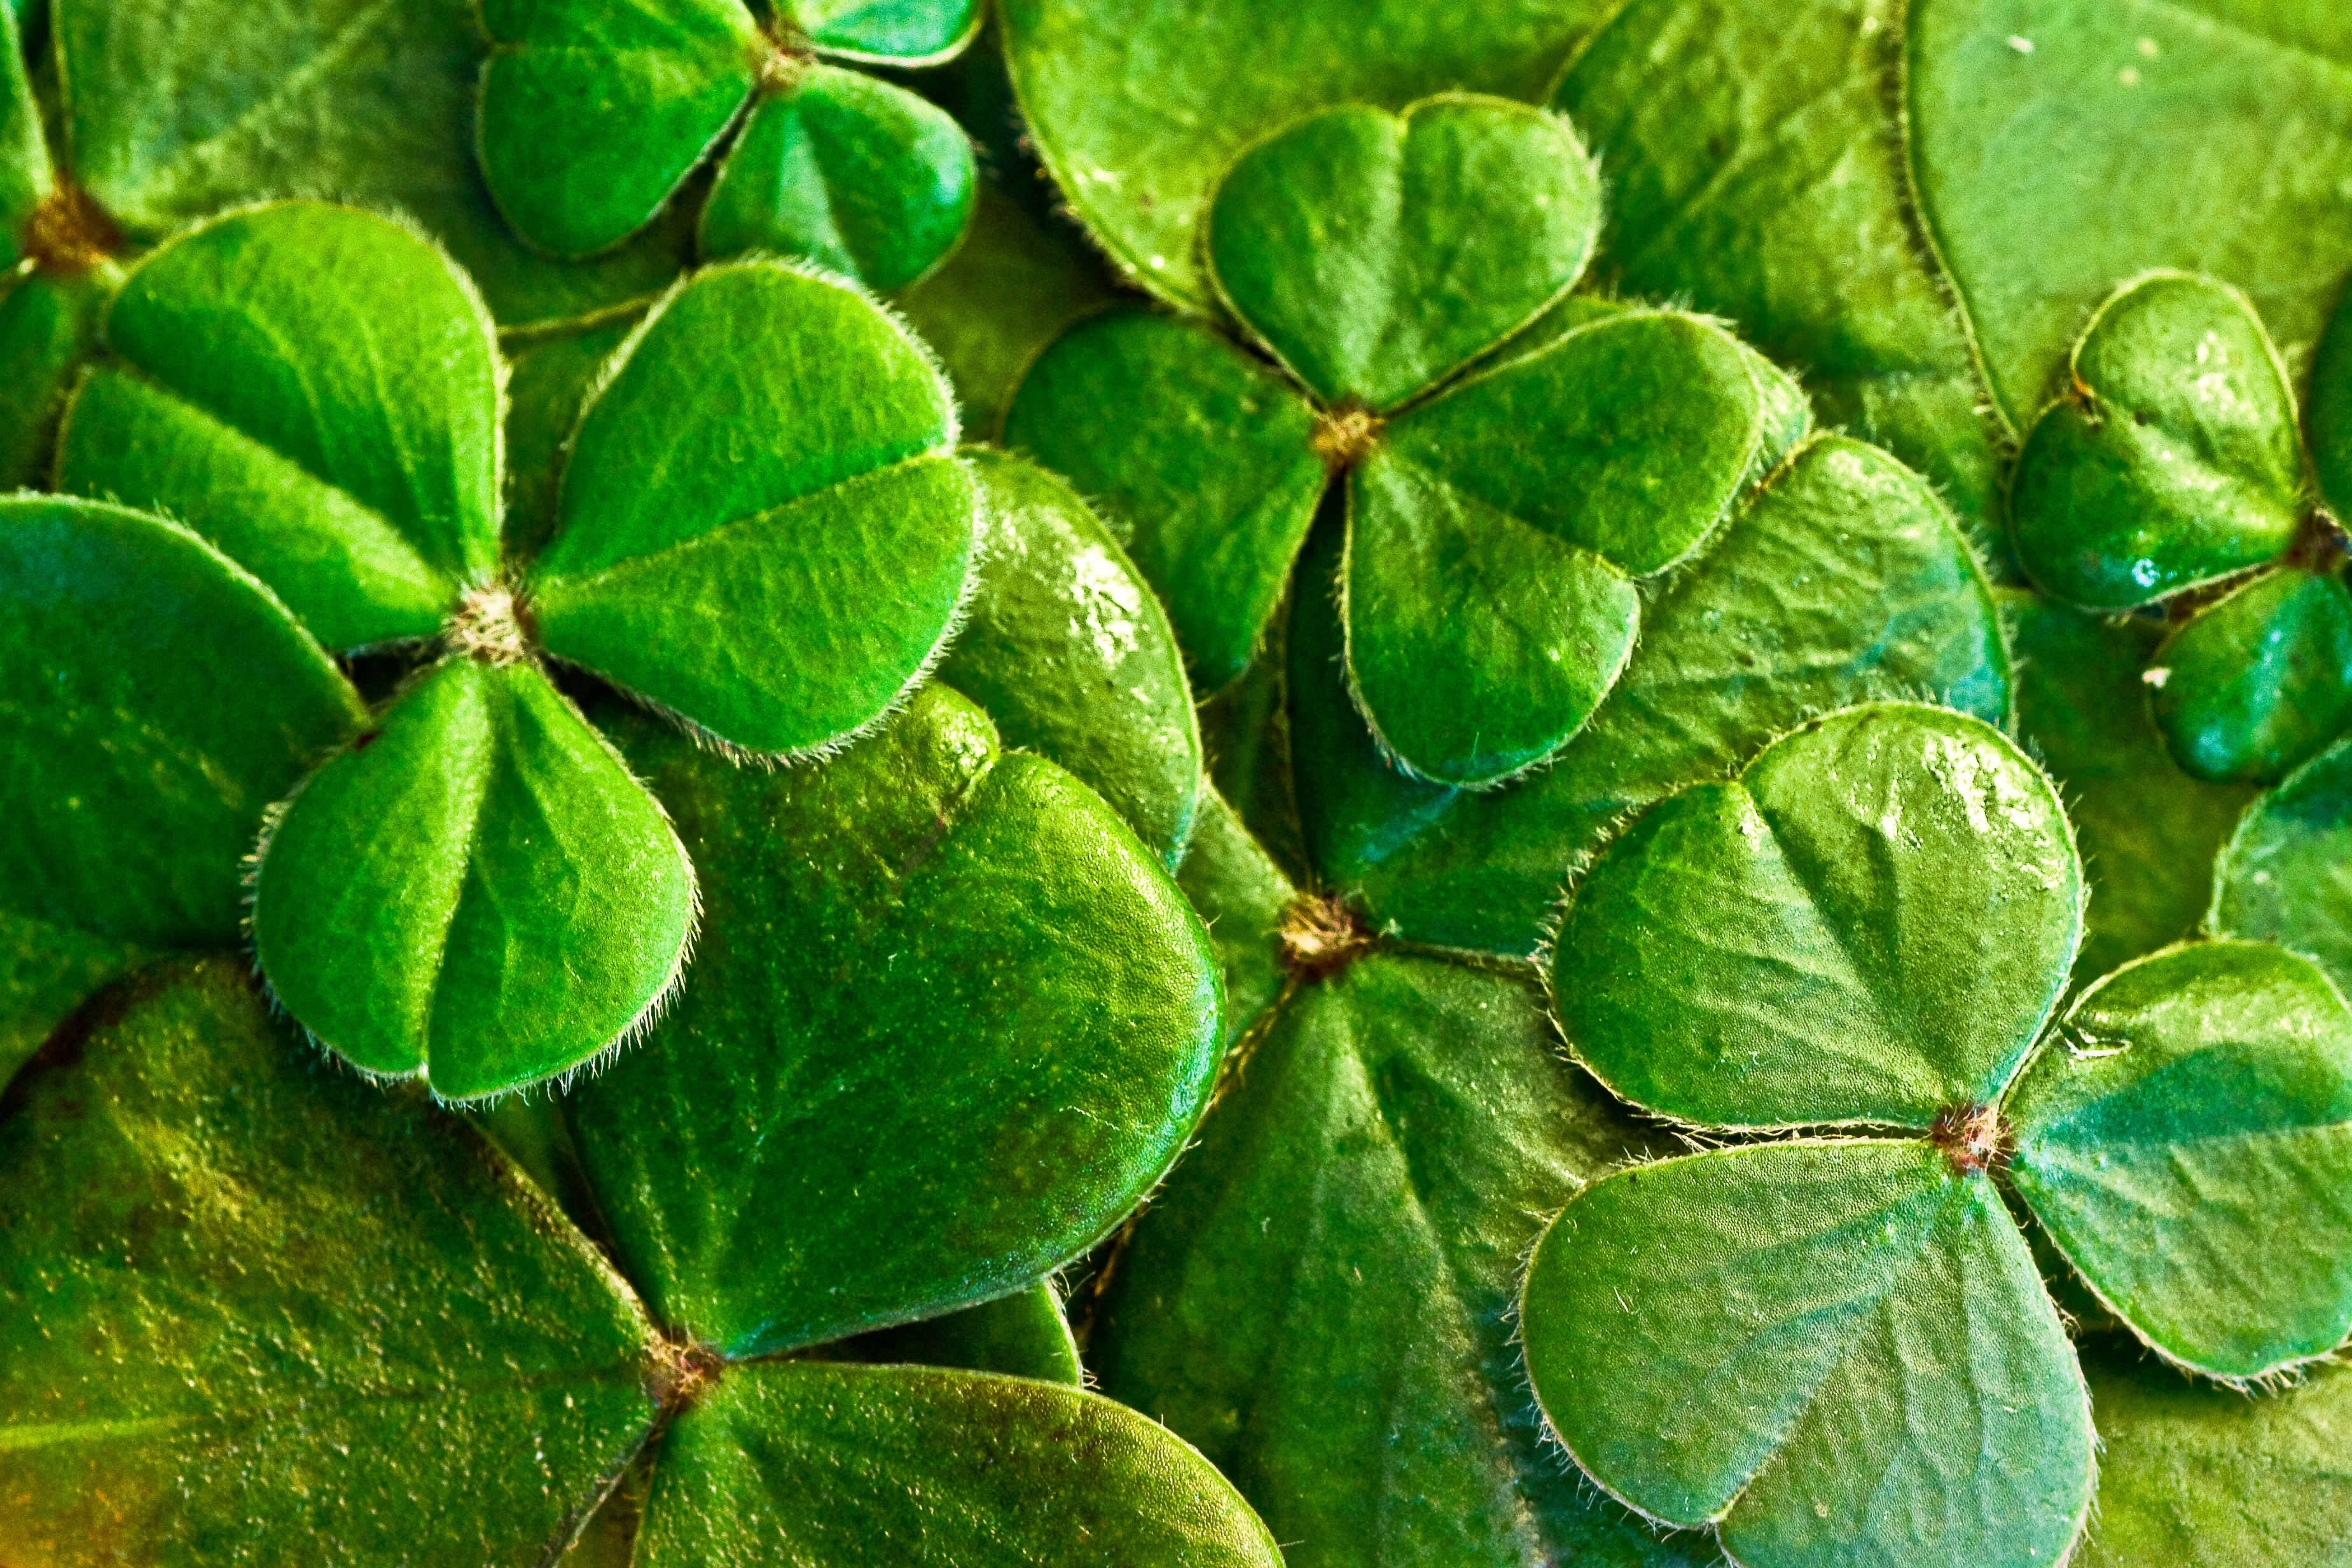
plant, leaf, flower, green, herb, symbol, holiday, botany, flora, clover, ireland, lucky, traditional, irish, macro photography, flowering plant, shamrocks, st patrick's day, annual plant, land plant, centella, st paddy's day